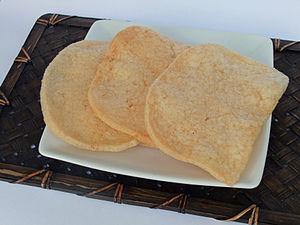
Les chips de crevettes, krupuk, ou kroepoek sont consommées en Asie du Sud-Est : en Indonésie, en Malaisie, dans le Sud de la Chine ou encore au Viêt Nam, où on la nomme bánh phồng tôm.